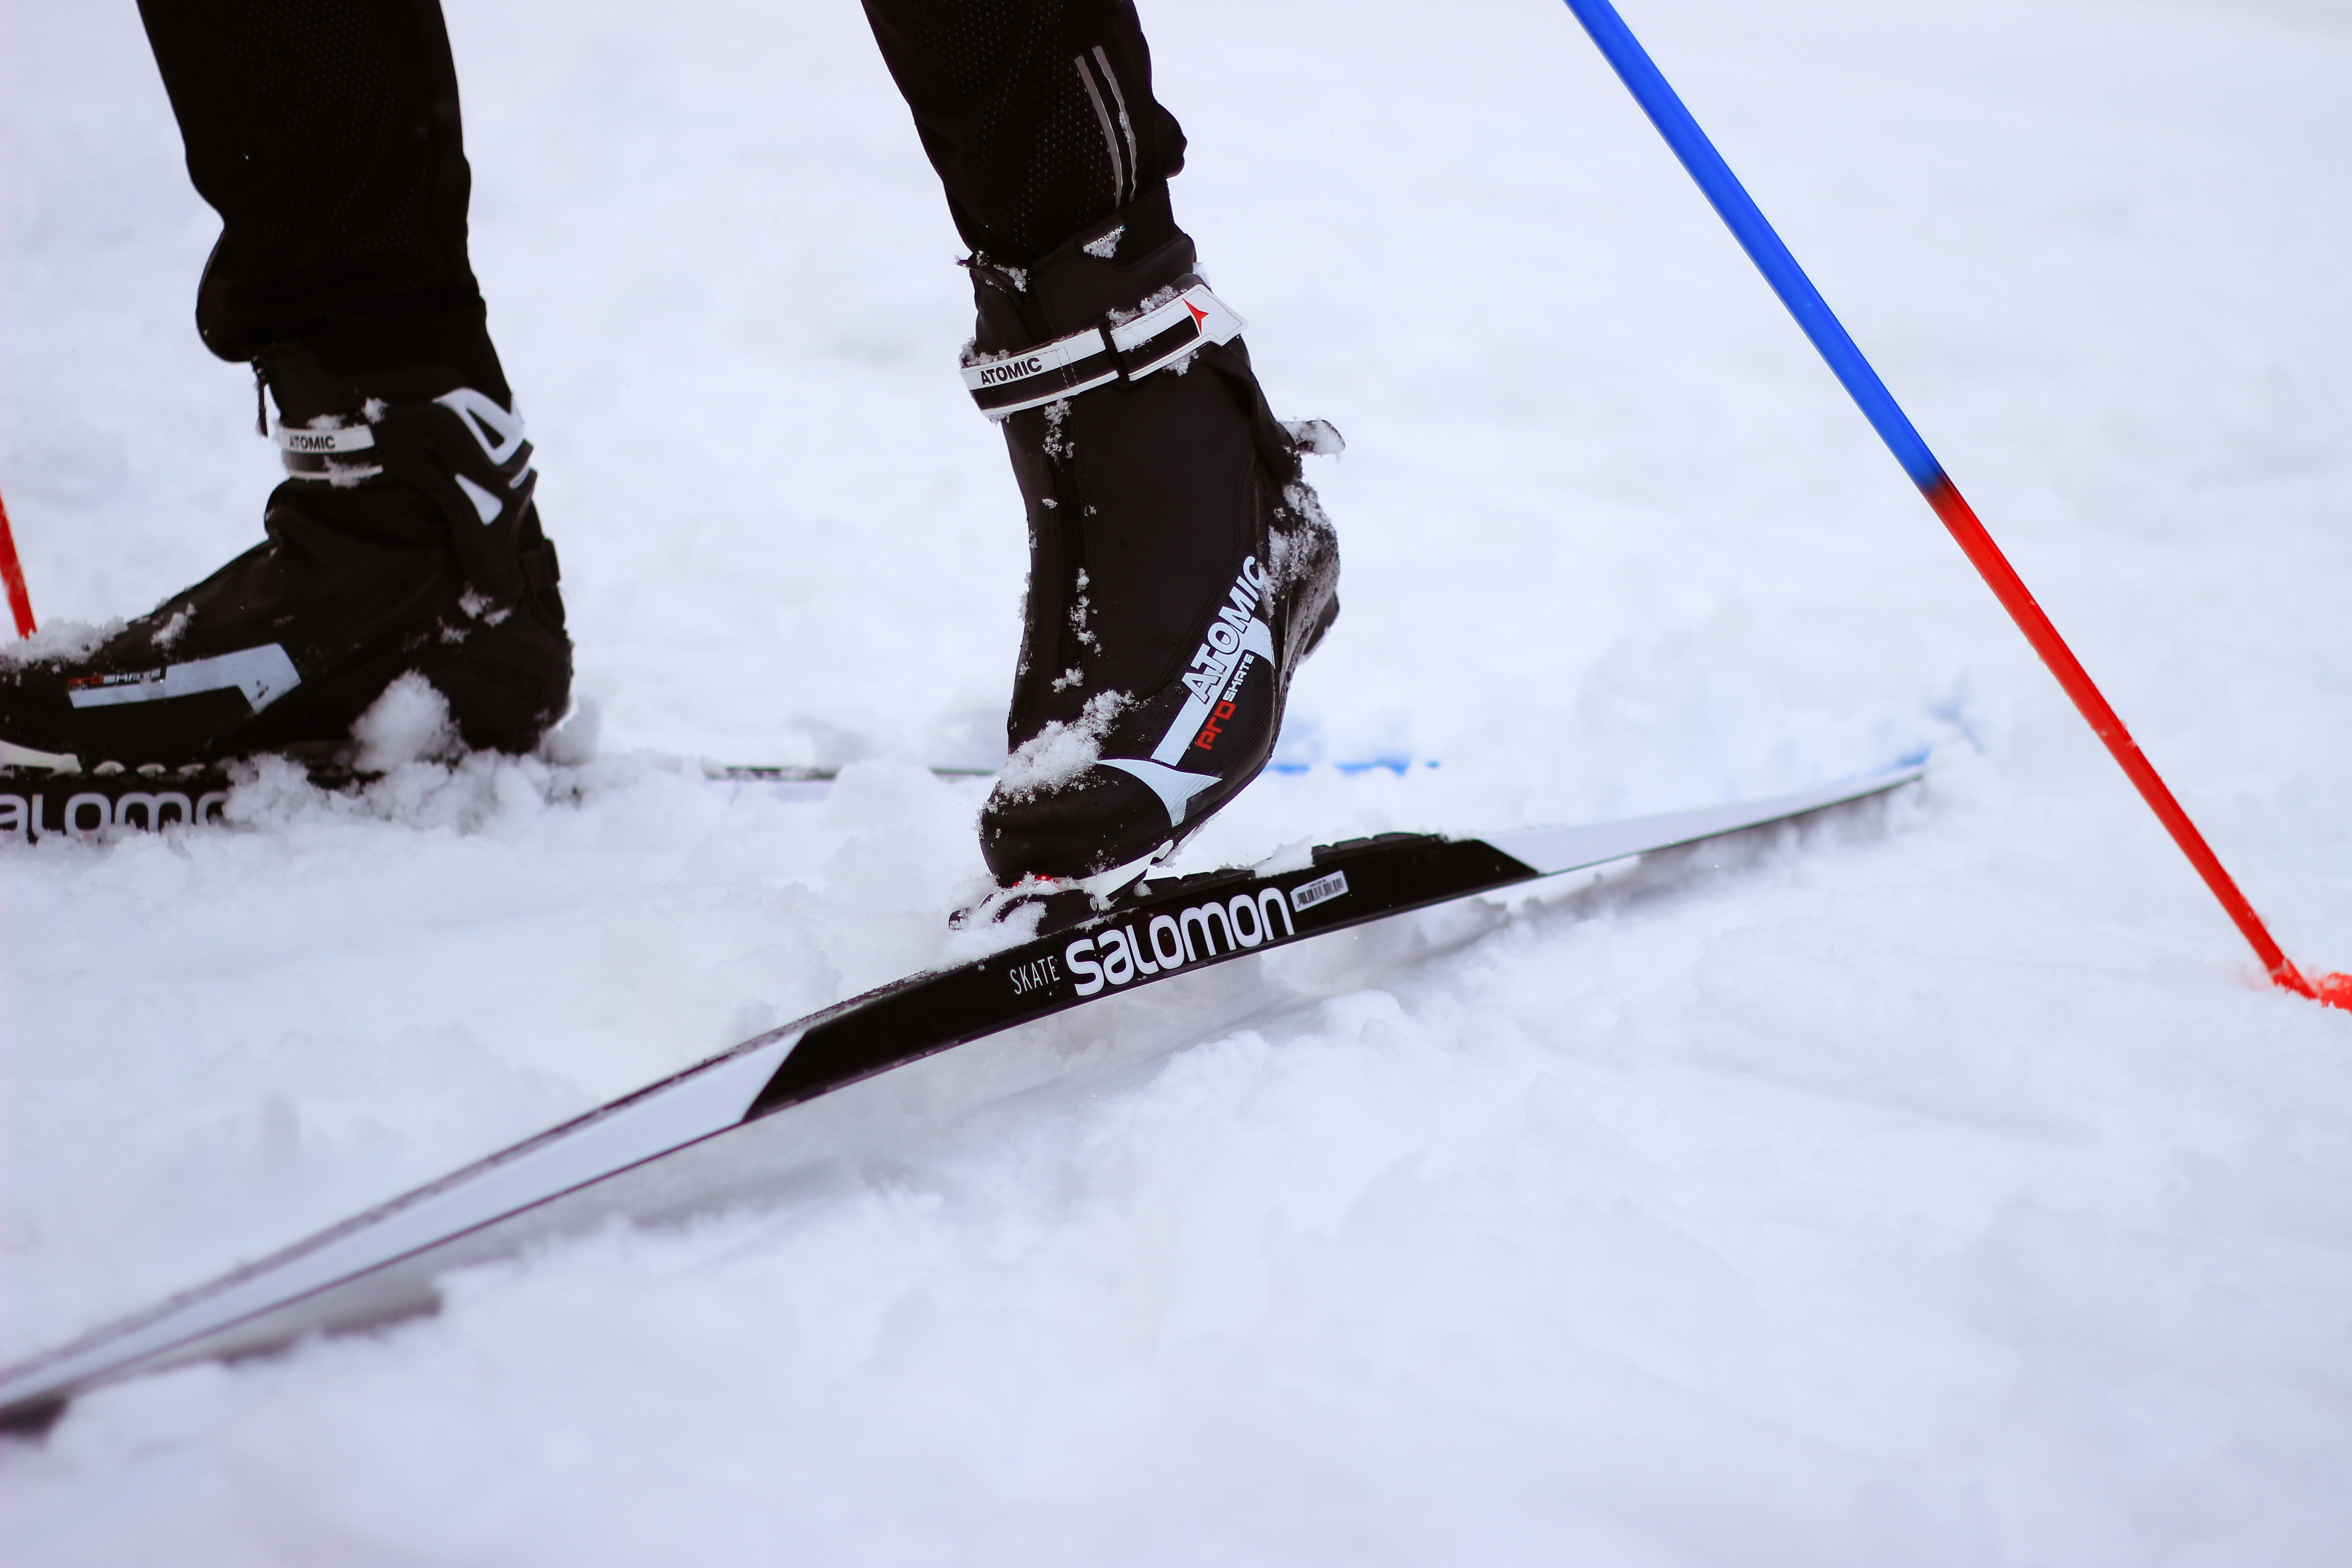
snow, winter, skiing, white, blue, black, glasses, skier, ski binding, ski, ski boot, ski pole, ski equipment, recreation, nordic skiing, footwear, nordic combined, alpine skiing, sports equipment, slalom skiing, telemark skiing, sports, downhill, snowshoe, ski cross, Cross country skier, winter sport, cross country skiing, individual sports, boot, Monoski